Square root of 7

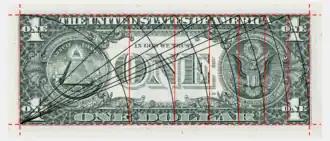
Scan of US dollar bill reverse with root 7 rectangle annotation

On the reverse of the current US one-dollar bill, the "large inner box" has a length-to-width ratio of formula_1, and a diagonal of 6.0 inches, to within measurement accuracy.